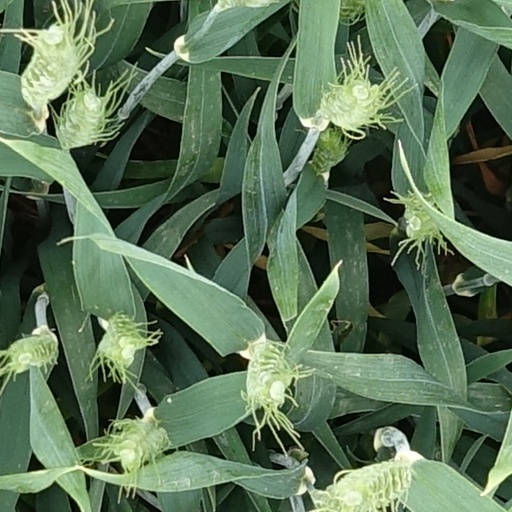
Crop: wheat